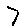
Label: 7